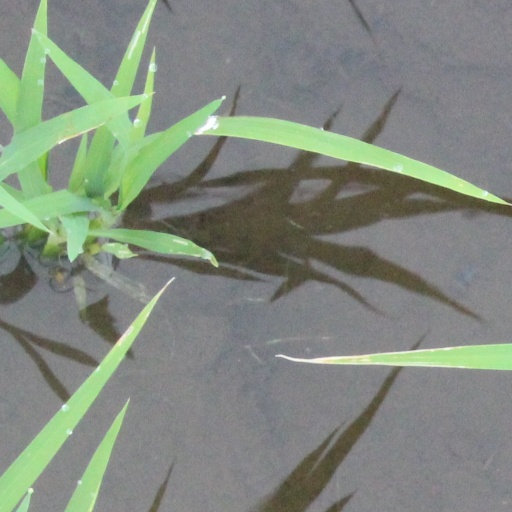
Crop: rice